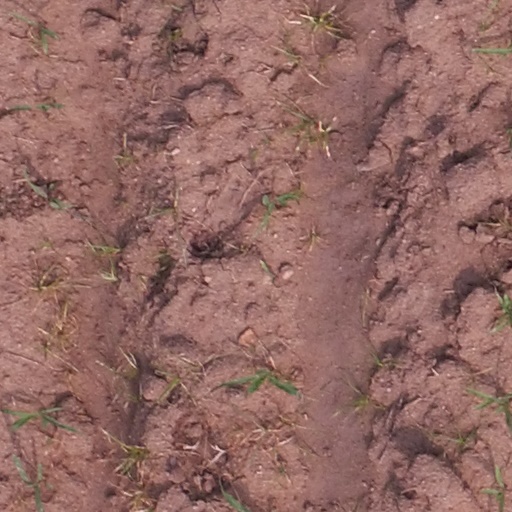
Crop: maize; corn